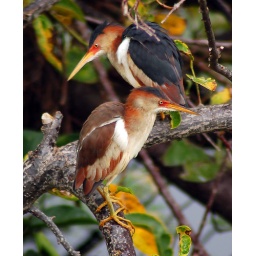
A male and female Least Bittern &lt;i&gt;(Ixobrychus exilis)&lt;/i&gt; The male is in the rear with the black cap and back.